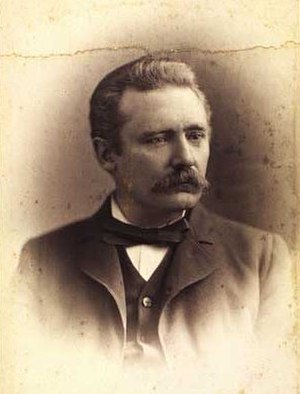
Niels Christian Frederiksen
Niels Christian Frederiksen var en dansk økonom og politiker, søn af landmand Johan Ditlev Friderichsen.